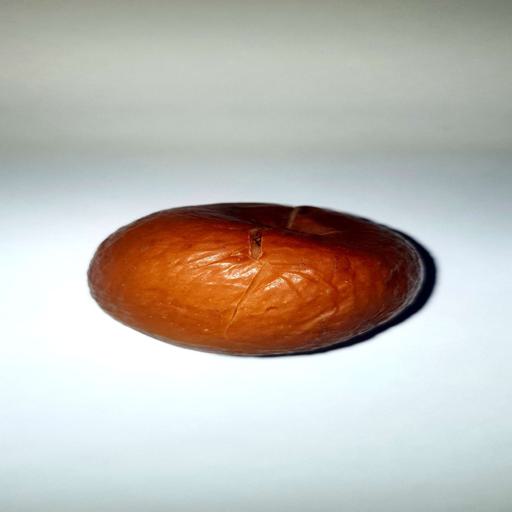
Label: bruised